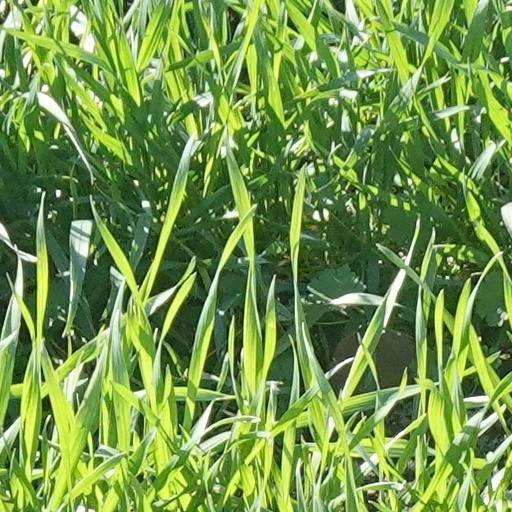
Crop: wheat